Walter Gilbey

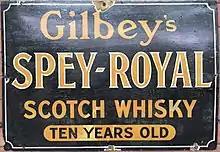
A sign for Spey-Royal Scotch Whisky at Loughborough Central railway station on the Great Central Railway (heritage railway)

The heavy duty then levied by the British government on French, Portuguese and Spanish wines made them too costly for English middle classes, and especially lower middle classes, which could only afford beer. Henry Gilbey believed these classes would gladly drink wine if they could get it at a moderate price. On his advice Walter and Alfred determined to push the sales of colonial, and particularly of Cape, wines, on which the duty was comparatively light. Financially backed by Henry, they opened a small retail business in a basement in Oxford Street, London, in 1857.